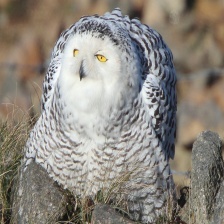
Species: SNOWY OWL
Scientific name: BUBO SCANDIACUS
ImageNet parent category: great_grey_owl